Superman: The Man of Steel (1989 video game)

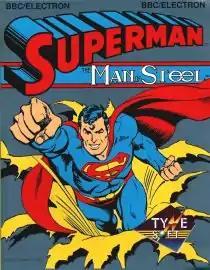
Acorn Electron cover art

Superman: The Man of Steel is a 1989 video game featuring the DC Comics character Superman. It was developed and published by UK software company Tynesoft under license from First Star Software.